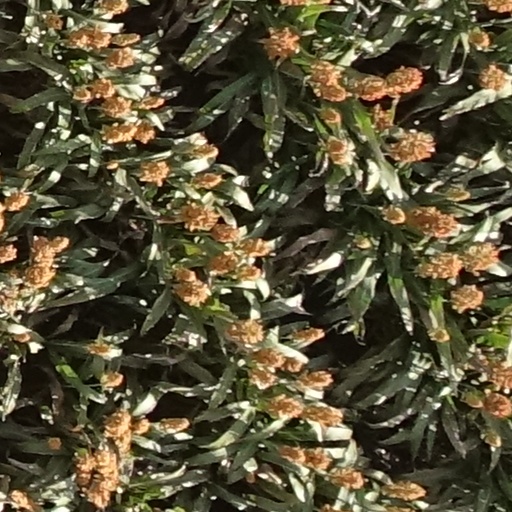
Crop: sorghum